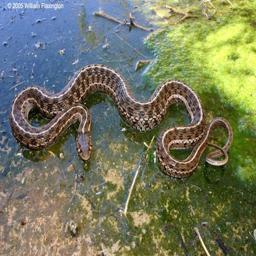
Animal: snakes